Answer in natural language. Considering the relative positions, where is framed monochromatic wall decor painting (highlighted by a green box) with respect to black modern high-back chair (highlighted by a blue box)? Choose between the following options: above or below
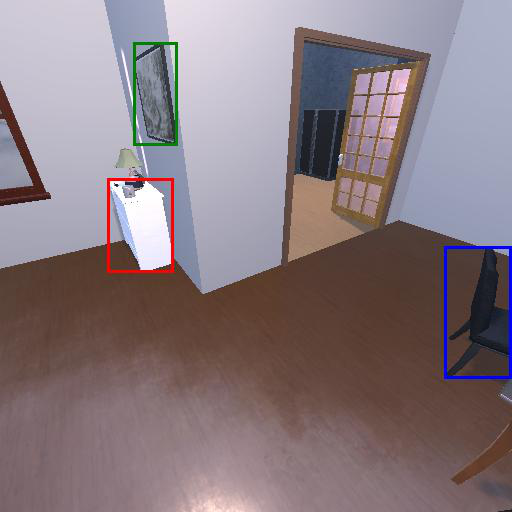
<answer>above</answer>